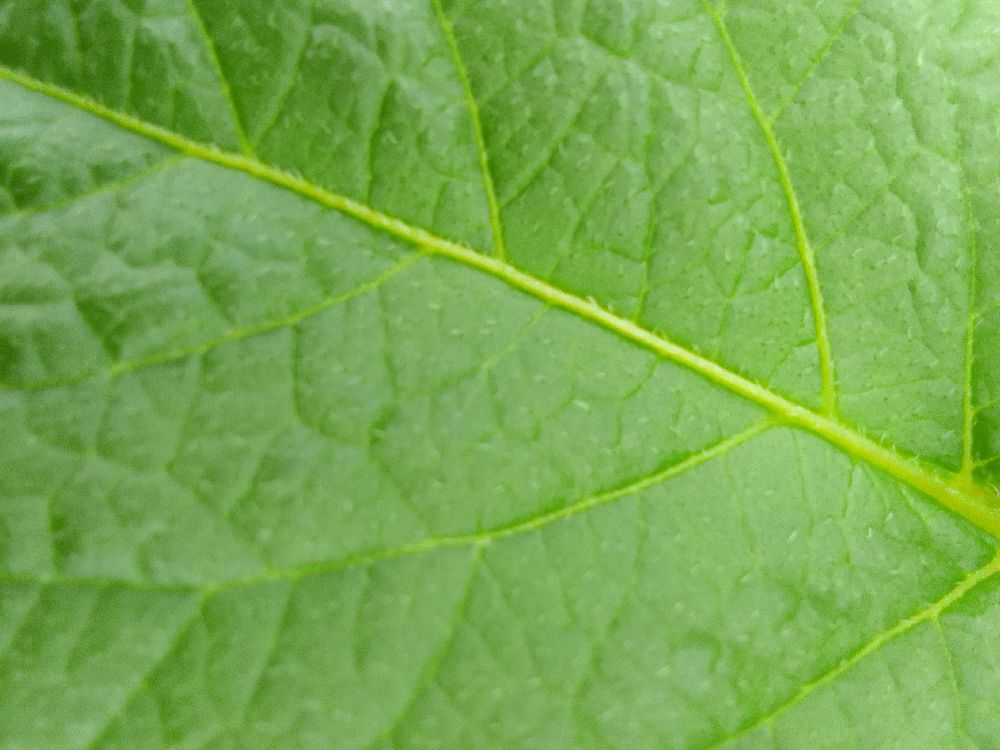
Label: Healthy